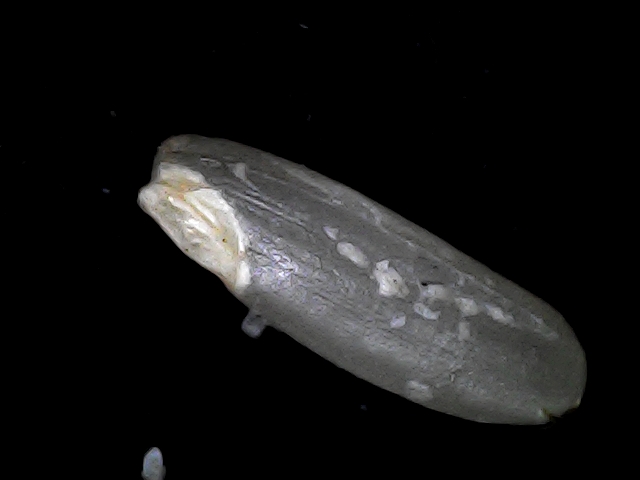
Rice variety: BD75